Hobart coastal defences

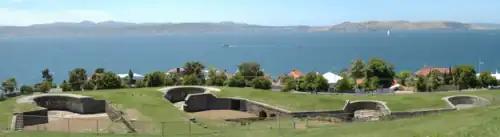
Panoramic view of Alexandra Battery in 2007

The Hobart coastal defences are a network of now defunct coastal batteries, some of which are inter-linked with tunnels, that were designed and built by British colonial authorities in the nineteenth century to protect the city of Hobart, Tasmania, from attack by enemy warships. During the nineteenth century, the port of Hobart Town was a vital re-supply stop for international shipping and trade, and therefore a major freight hub for the British Empire. As such, it was considered vital that the colony be protected. In all, between 1804 and 1942 there were 12 permanent defensive positions constructed in the Hobart region.